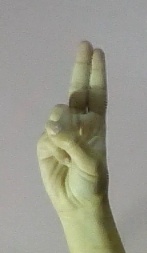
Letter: taa